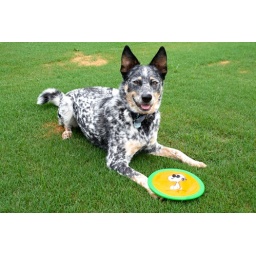
Jericho, one of a ten frisbees, green and brown bermuda, and isolated thunderstorms. A summer day in Alabama.